United Nations Security Council Resolution 468

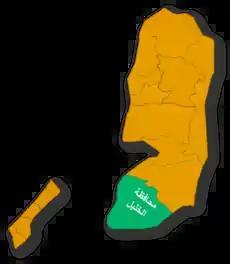
Governorate of Hebron (green) in the West Bank

The United Nations Security Council resolution 468 was adopted on 8 May 1980. After recalling the Geneva Conventions, the council expressed its concern regarding the expulsion of the mayors of Hebron and Halhoul, as well as the Sharia judge of Hebron by occupying Israeli forces.